LGBTQ rights in Ecuador

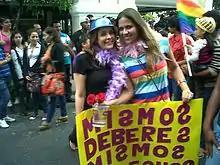
LGBTI Pride parade in Guayaquil (2013)

A fairly large gay scene has developed in Quito and Guayaquil. The first gay pride in Ecuador took place in Quito in 1998, following the Constitutional Court ruling that overturned the law which prohibited sexual acts between people of the same sex. Nevertheless, Ecuador has a conservative and macho culture, and homosexuality tends to be viewed negatively by society.